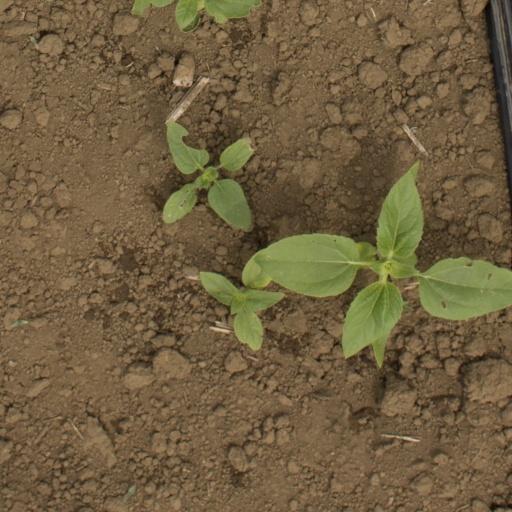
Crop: Jerusalem artichoke